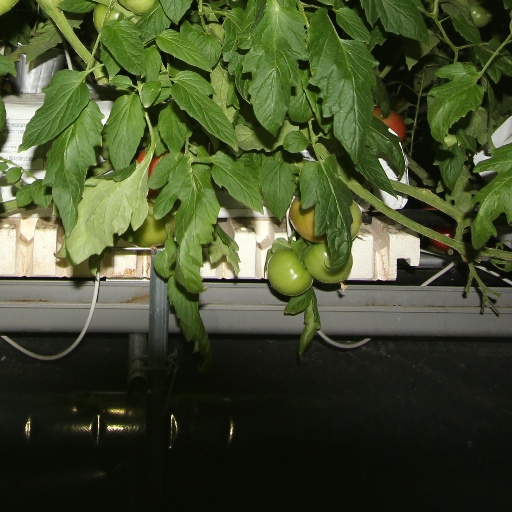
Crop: tomato